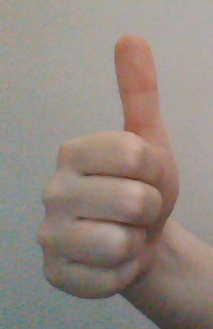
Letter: aleff